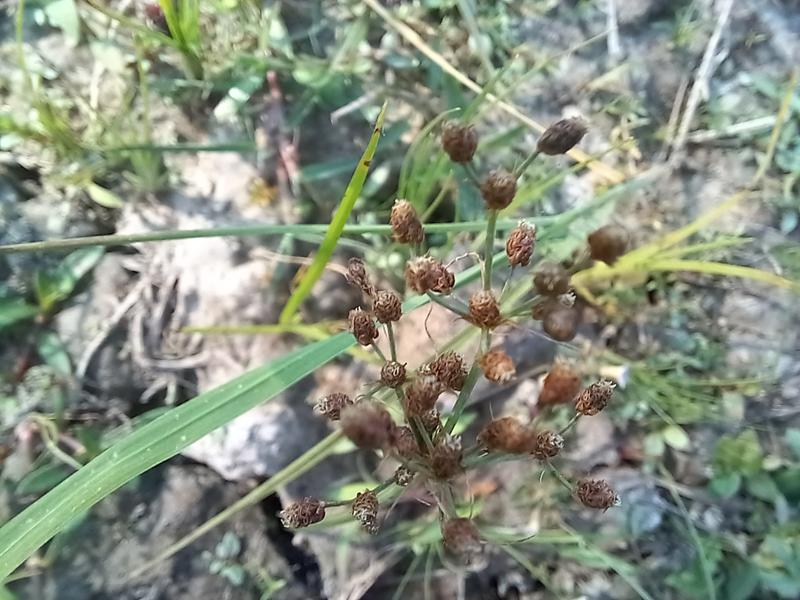
Weed species: Fimbristylis littoralis